Causes of income inequality in the United States

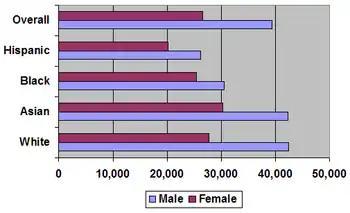
Median personal income by gender and race in 2005.

Income levels vary by gender and race with median income levels considerably below the national median for females compared to men with certain racial demographics.